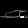
Label: Sandal